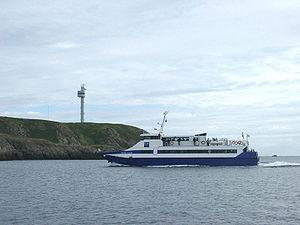
Les îles du Ponant sont les îles françaises du littoral de la Manche et de l'océan Atlantique. Quinze d'entre elles, encore habitées en permanence, se sont constituées en association afin de conserver une vie insulaire active.
En français, lors de sa création en 1806 par l'amiral Louis Jacob sous Napoléon Iᵉʳ, le sémaphore était un poste de défense établi sur la côte, chargé de surveiller les approches maritimes et de signaler par signaux optiques toute activité ennemie.
Les navires à passagers sont des navires, bateaux ou vedettes dont le rôle principal est de transporter des passagers, des piétons, que ce soit pour traverser une rivière, une mer ou un bras de mer, ou pour du tourisme.